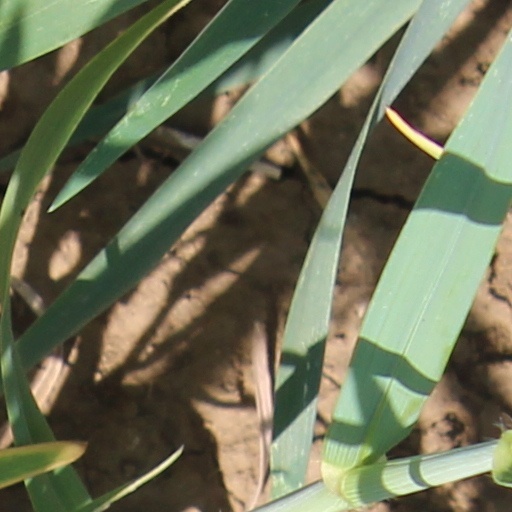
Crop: wheat